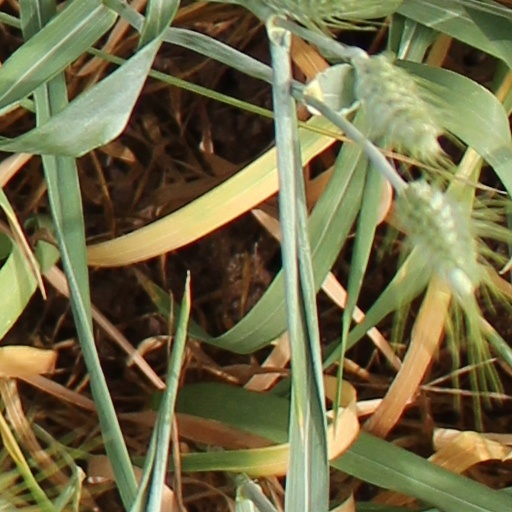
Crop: wheat